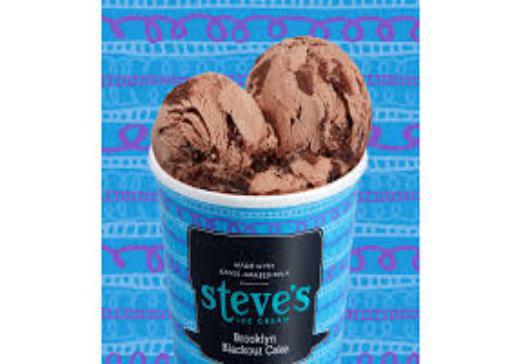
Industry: Food